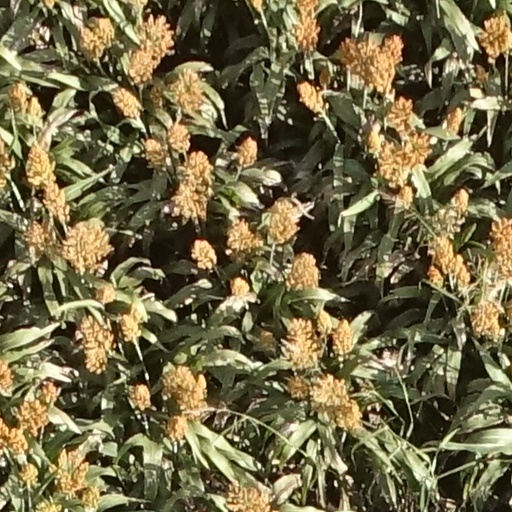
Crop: sorghum